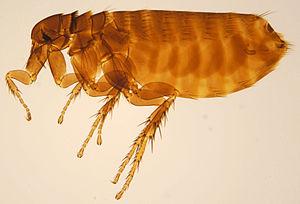
Ceratophyllidae est une famille de puces. Ses membres sont des parasites, principalement de rongeurs et d'oiseaux. Elle contient deux sous-familles, l'une contenant plus de quarante genres, et l'autre seulement trois.